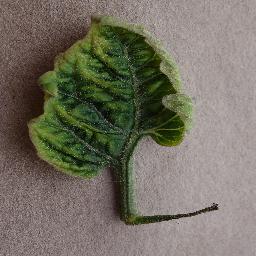
Label: Tomato___Tomato_Yellow_Leaf_Curl_Virus